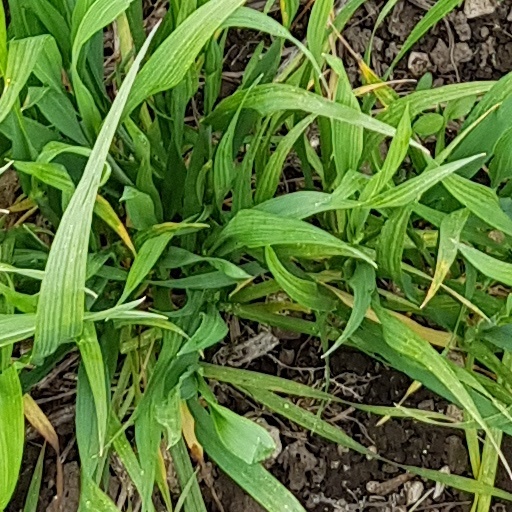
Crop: wheat